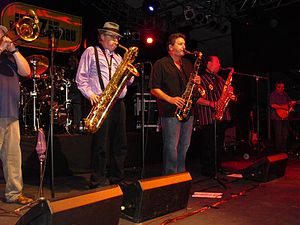
Tower of Power
Tower of Power med blæserne i front
Tower of Power er et blæser-baseret soul/funk-band fra Oakland, Californien. Bandet har eksisteret siden 1968.